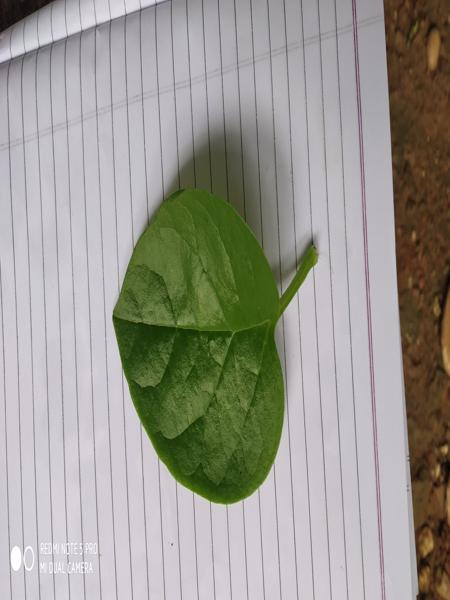
Plant: Malabar_Spinach